Al Ghariyah

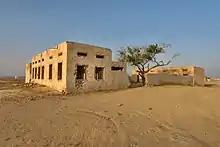
A ruined school building in Al Ghariyah

A meeting was soon summoned between Sheikh Jassim and Mohammed bin Abdul Wahab and the discussion was mediated by an Ottoman commander of an Al Bidda-situated gun boat. The Ottoman commander's proposal that the coalition be left alone infuriated Sheikh Jassim. This incited tribesmen loyal to Sheikh Jassim to attack Al Ghariyah, but they were defeated, with the Bani Hajr tribe suffering a few casualties.